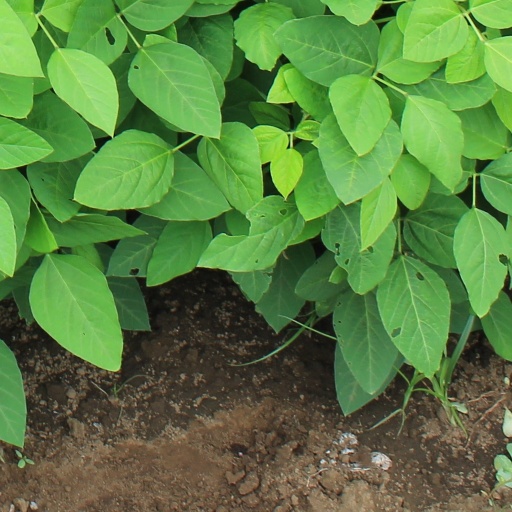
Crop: soybean